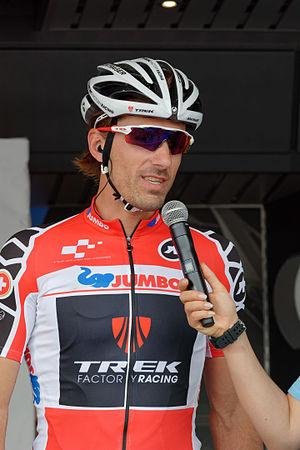
Fabian Cancellara, né le 18 mars 1981 à Wohlen bei Bern, est un coureur cycliste suisse, professionnel de 2001 à 2016. Spécialiste du contre-la-montre, il a remporté de nombreuses victoires sur cette épreuve, étant notamment double champion olympique et quadruple champion du monde de la discipline. Ses qualités de rouleur lui ont aussi assuré des succès sur des courses en ligne de prestige. Il remporte Paris-Roubaix en 2006, en 2010 et en 2013 ainsi que le Tour des Flandres 2010, 2013 et 2014 succédant, en tant que dernier vainqueur suisse, à chaque fois à Henri Suter, vainqueur de ces deux classiques en 1923, et Milan-San Remo en 2008. Son physique puissant lui vaut le surnom de « Spartacus ».